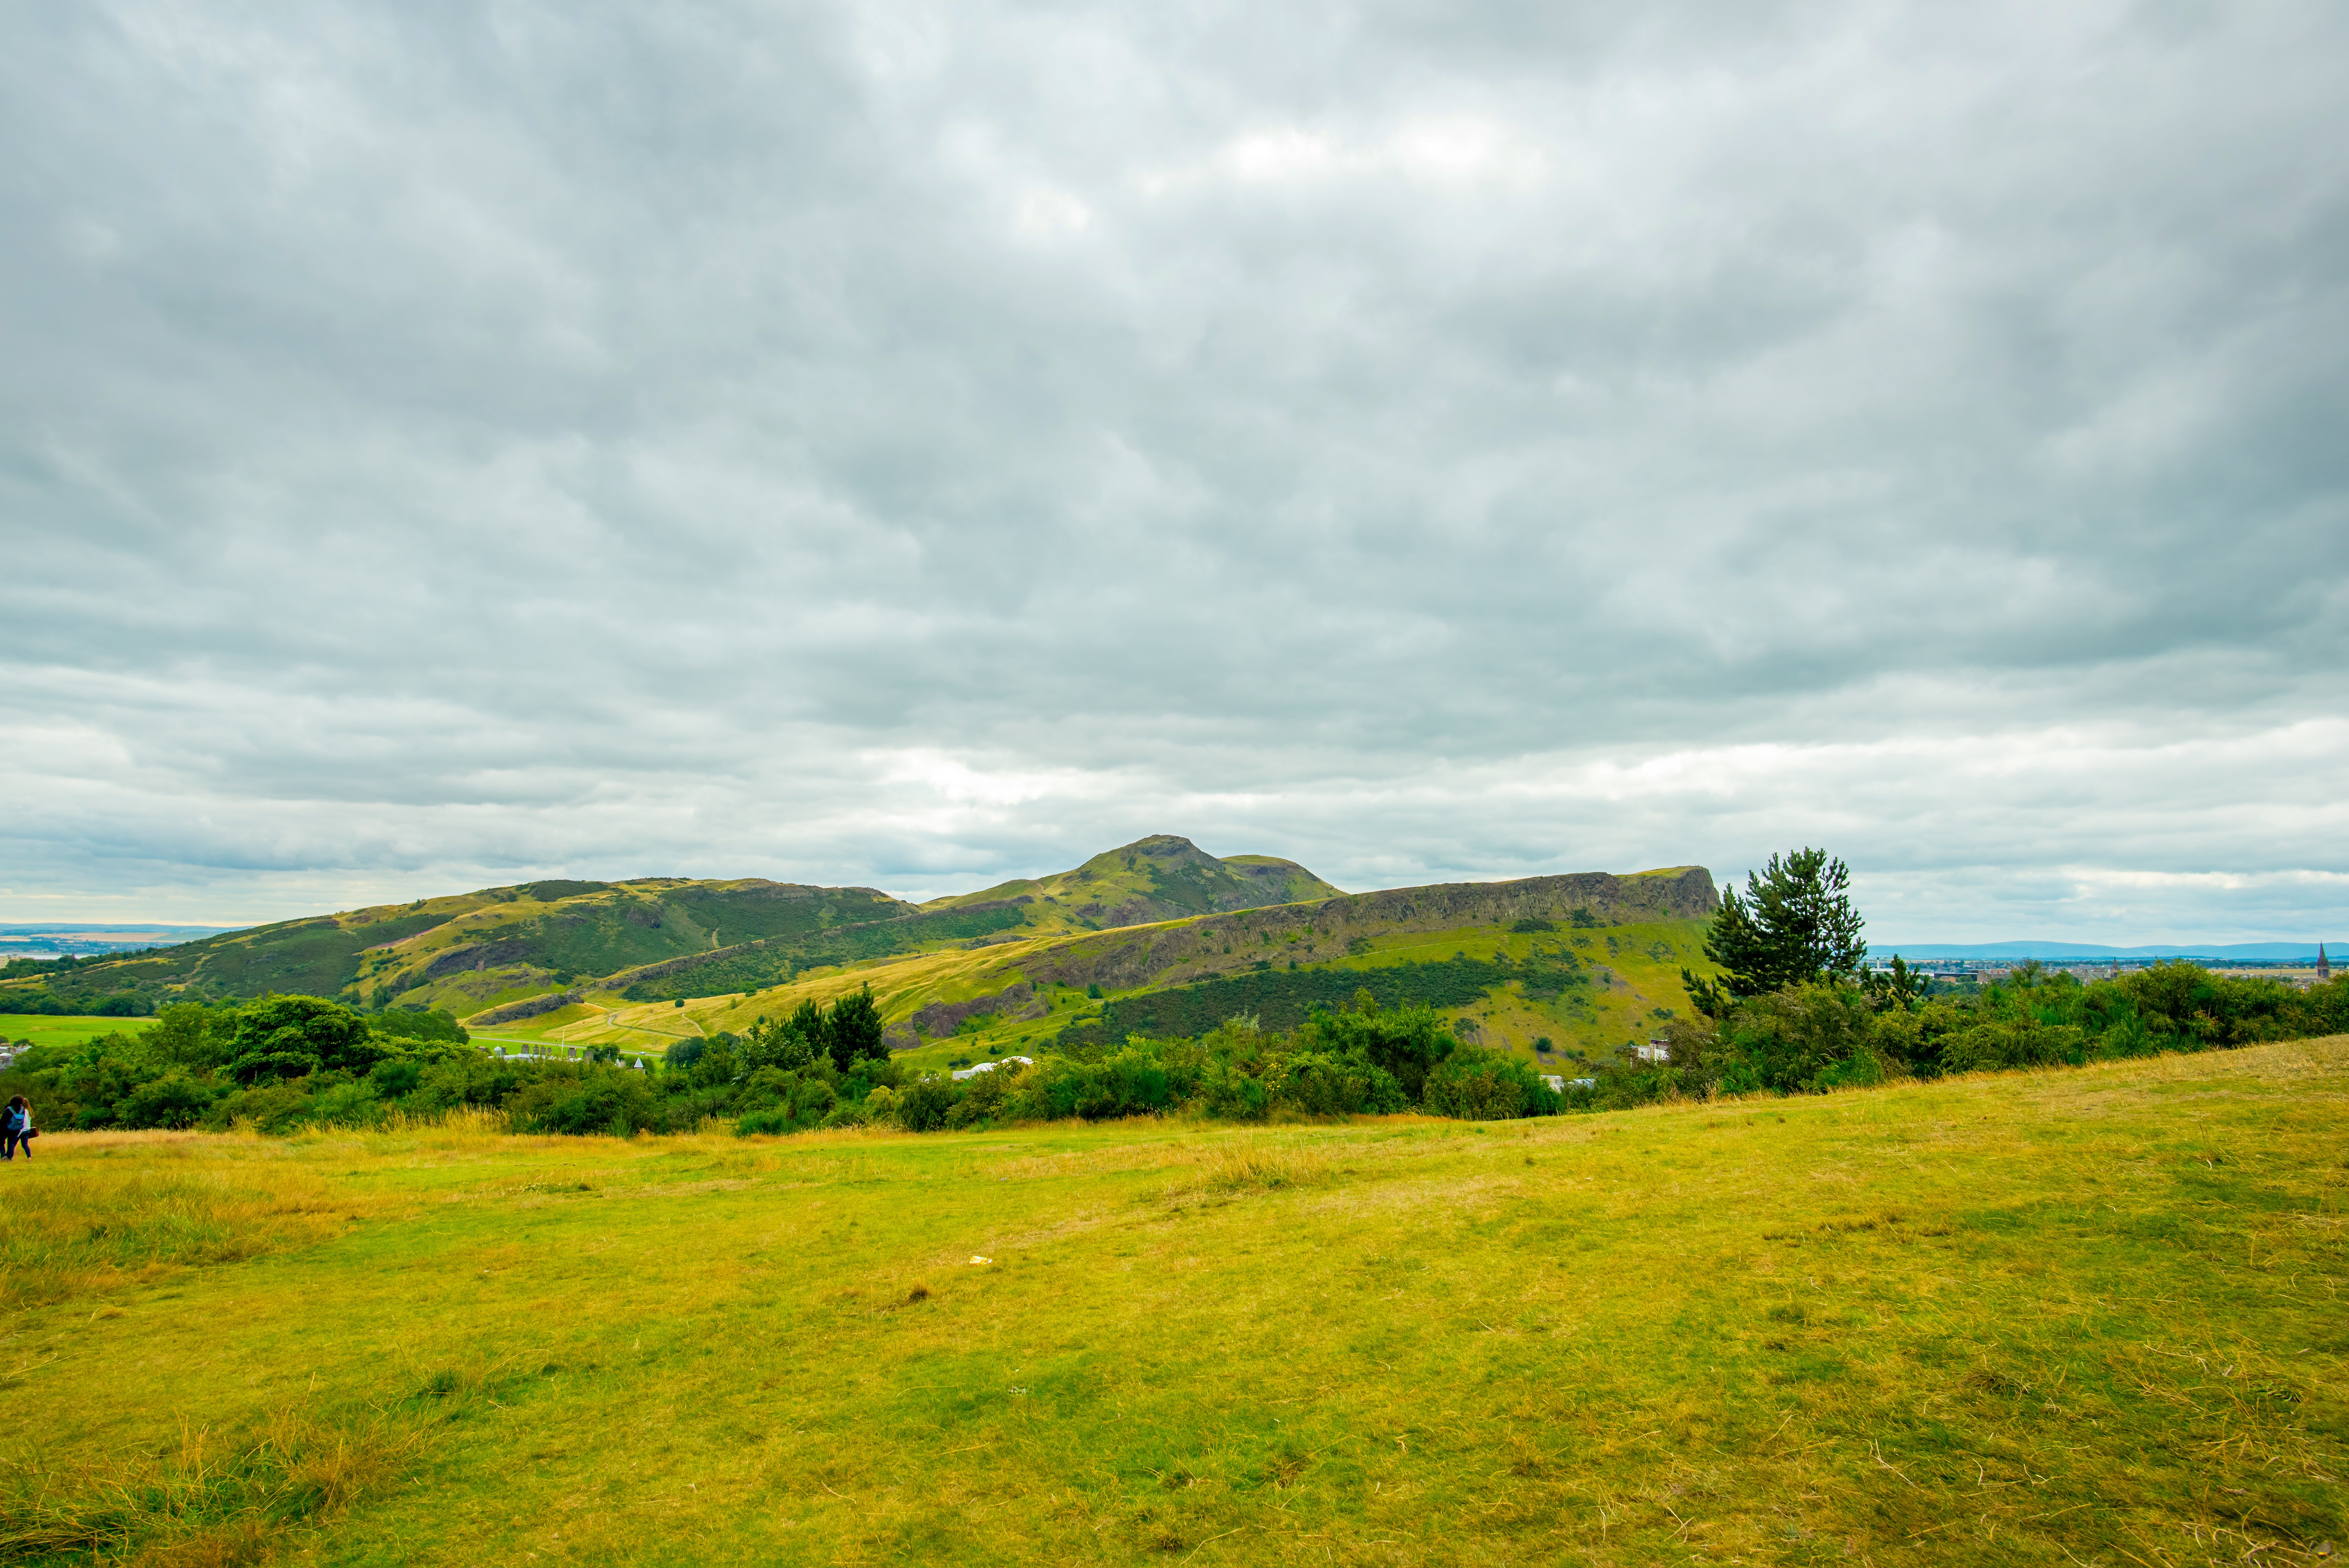
landscape, tree, nature, grass, horizon, mountain, cloud, sky, hiking, skyline, field, meadow, prairie, hill, view, mountain range, stone, panorama, cliff, green, pasture, park, tourism, highland, plain, grassland, plateau, habitat, ecosystem, rural area, holyrood, meteorological phenomenon, natural environment, geographical feature, mountainous landforms, holyrood park edinburgh